Pastilla

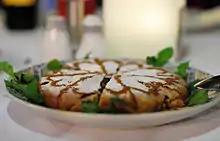
Poultry "pastilla" ornately dusted with powdered sugar and cinnamon.

The name of the pie comes from the Spanish word "pastilla", meaning either "pill" or "small pastry", with a change of p to b common in Arabic. The historian Anny Gaul attests to recipes that bear "a strong resemblance to the stuffing that goes inside modern-day bastila" in 13th century Andalusi cookbooks, such as ibn Razīn al-Tujībī's . This recipe, in Gaul's words, calls for "cooking pigeon with cinnamon, almonds, saffron, onion, and eggs, as well as a double-cooking process similar to today's conventional recipe, by which the ingredients are first cooked in a pot and then finished in the oven."